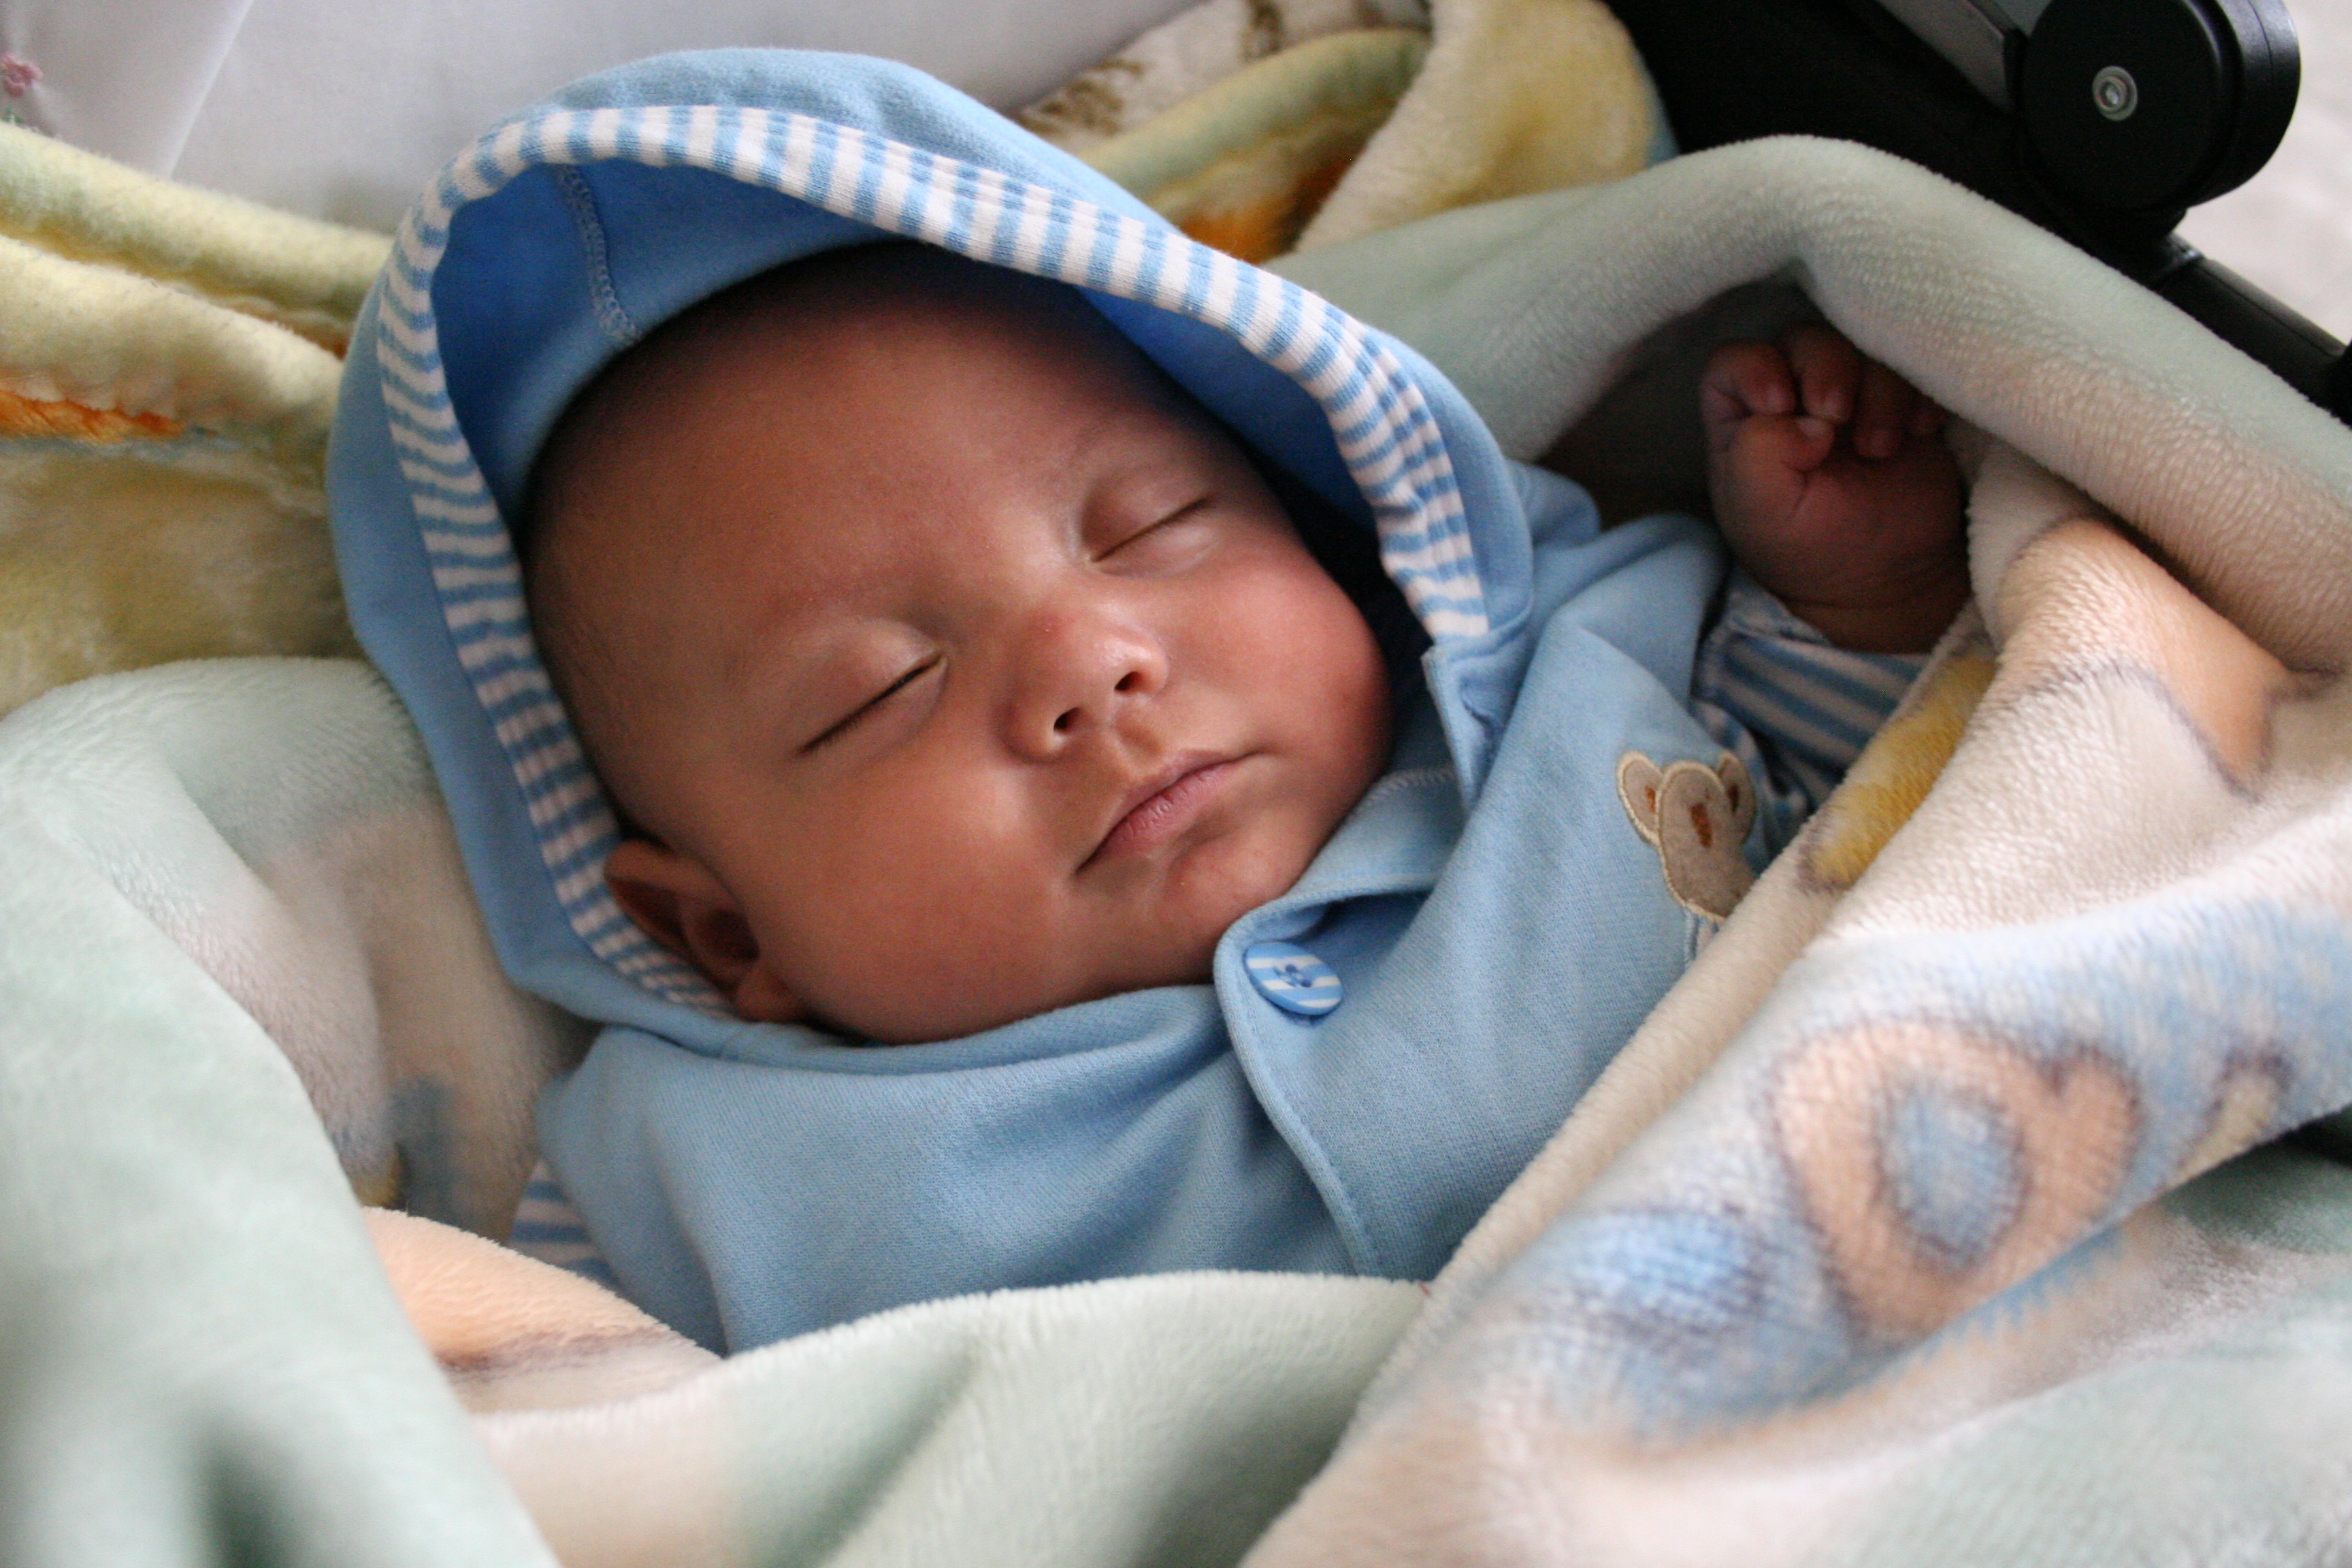
hand, person, people, child, baby, facial expression, smile, nap, family, sleep, happy, infant, toddler, eye, skin, nice, tender, months